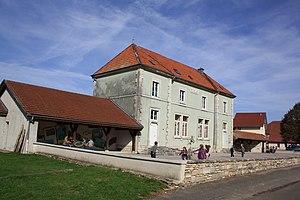
Les Plains-et-Grands-Essarts est une commune française située dans le département du Doubs en région Bourgogne-Franche-Comté.